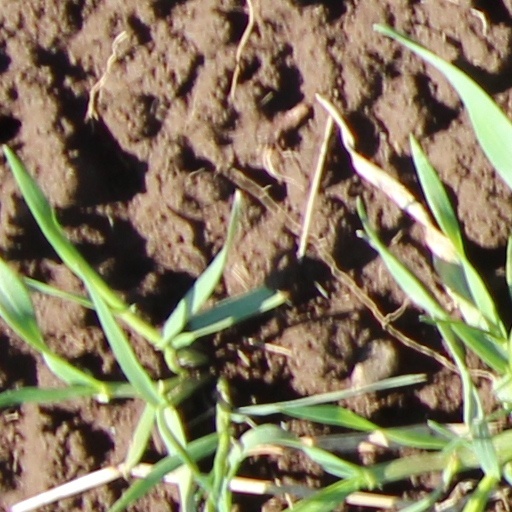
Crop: wheat